Thames Diamond Jubilee Pageant

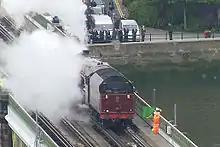
LMS Princess Royal Class 6201 "Princess Elizabeth" signalling the start of the pageant

The Queen wore an ensemble designed by royal couturier Angela Kelly, comprising dress, coat, hat and shawl. The coat, which had a pleated frill at the front and neck, was of ivory boucle, decorated with gold, silver and ivory paillettes and Swarovski crystals. The matching hat had a small cockade of feathers in gold, silver and ivory, each trimmed with a crystal. Her jewels were the diamond starburst "Jardine brooch", a three-strand pearl necklace, and pearl earrings that had belonged to her grandmother, Queen Mary. The Duchess of Cornwall wore a cream ensemble with sleeves decorated with gold paillettes, by Anna Valentine, and a hat by Philip Treacy. Her jewellery was a four-strand pearl-and-diamond choker. The Duchess of Cambridge wore a scarlet long-sleeved dress with pleated skirt by Alexander McQueen with matching hat by Sylvia Fletcher, of royal milliner James Lock & Co., and carried a red satin clutch bag. She wore a brooch with two dolphins, the symbol of the Royal Navy Submarine Service. The Countess of Wessex wore a printed dress by Emilia Wickstead. Princess Beatrice wore a silver and navy dress by Susannah, a navy blue coat by Marni, and pink and silver hat by Stephen Jones. Princess Eugenie wore a dress by Roland Mouret in coral pink, teamed with a Moschino cardigan, and Stephen Jones hat. Prince Philip, the Prince of Wales, the Duke of York, the Princess Royal and Sir Timothy Laurence wore Royal Navy uniforms of various ranks. The Duke of Cambridge wore the uniform of a Royal Air Force flight lieutenant, and Prince Harry wore the uniform of a captain in the British Army's Blues and Royals along with the blue beret of the Army Air Corps.